Army Black Knights women's lacrosse

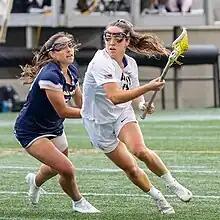
A women's lacrosse game between Army and Navy at Michie Stadium in 2023

The Black Knights were led by coach Kristen Skiera, who was named the team's inaugural head coach prior to the 2016 season. Prior to assuming the duties of Army's NCAA Division I program, Skiera was the coach of Army's club team for its final year.